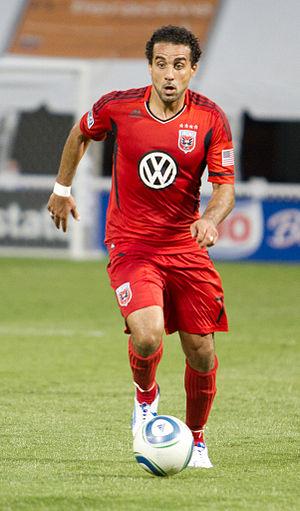
Dwayne Anthony De Rosario, né le 15 mai 1978 à Scarborough en Ontario, est un joueur international canadien de soccer évoluant au poste de milieu offensif. Joueur emblématique de la sélection canadienne, il a joué durant l'essentiel de sa carrière en MLS et a marqué l'histoire de cette ligue.
Le D.C. United est une franchise de soccer professionnel américain basé à Washington, qui participe à la Conférence Est de la Major League Soccer. La franchise est l'un des 10 clubs fondateurs de la MLS et a participé sans discontinuer à la ligue depuis sa création.